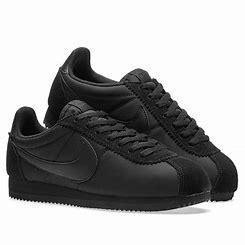
Brand: Nike
Model: Cortez